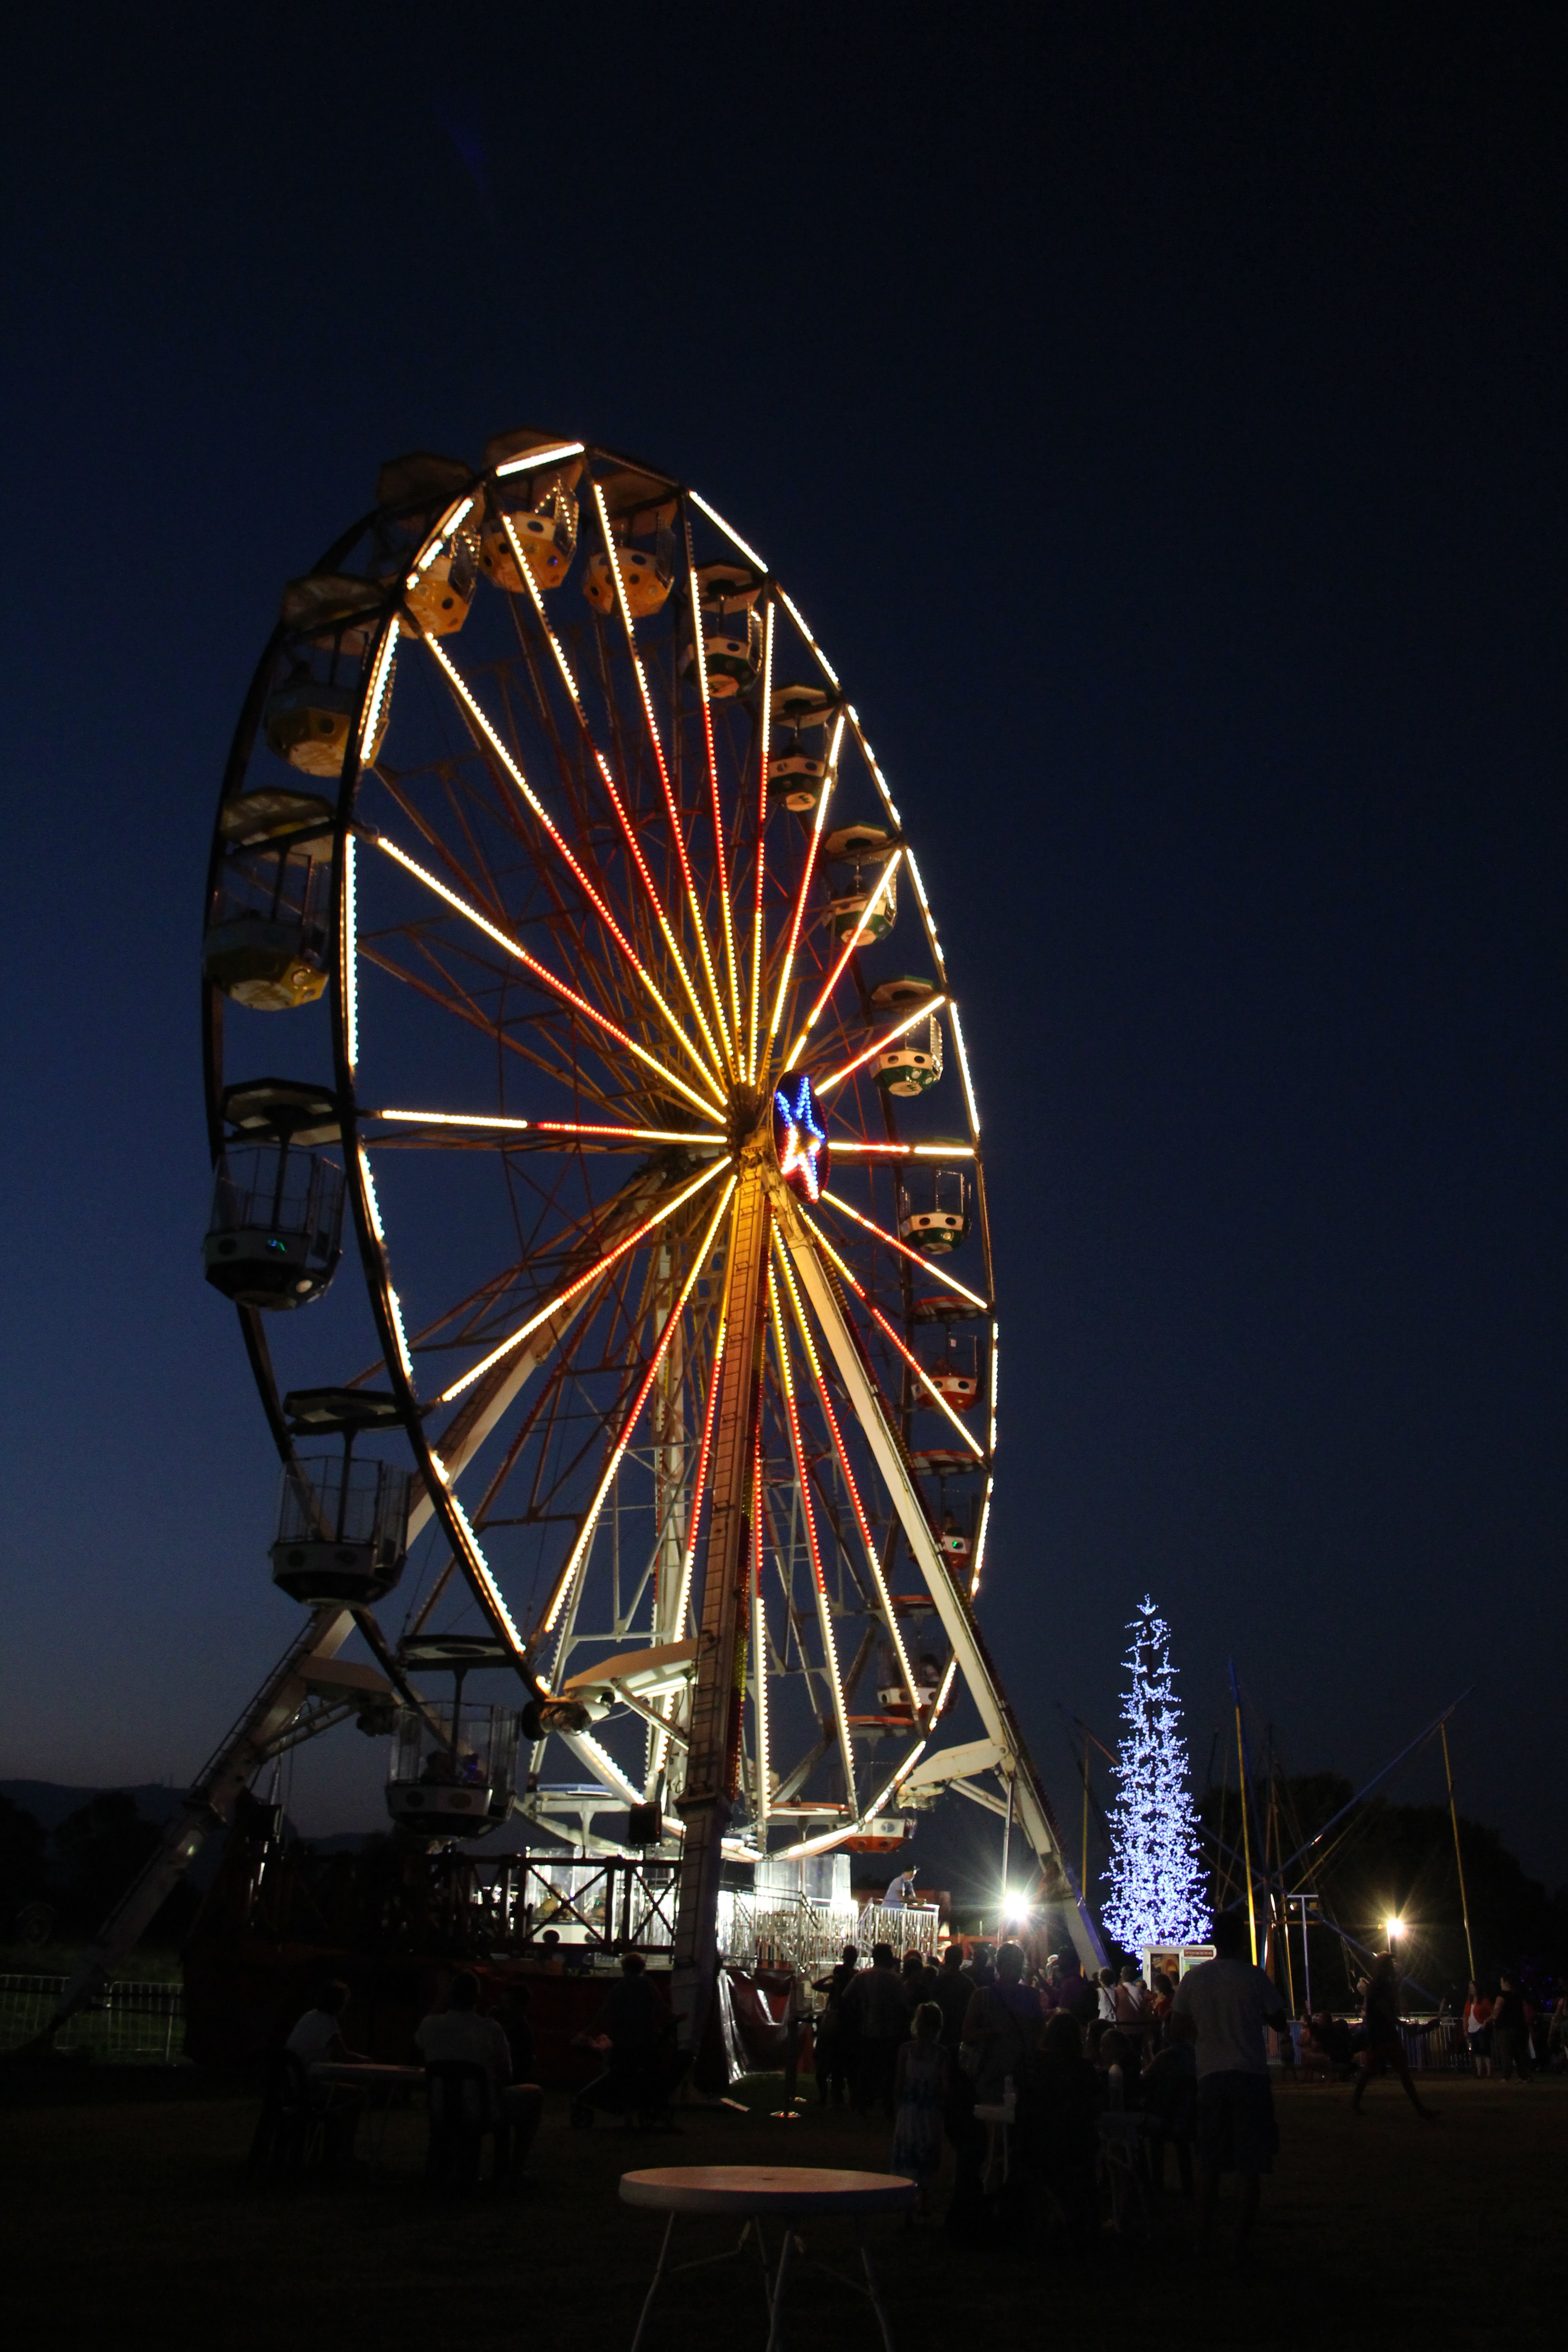
night, wheel, play, recreation, ferris wheel, carnival, ride, attraction, festival, fun, tourist attraction, ferris, amusement, fair, entertainment, outdoor recreation, geographical feature